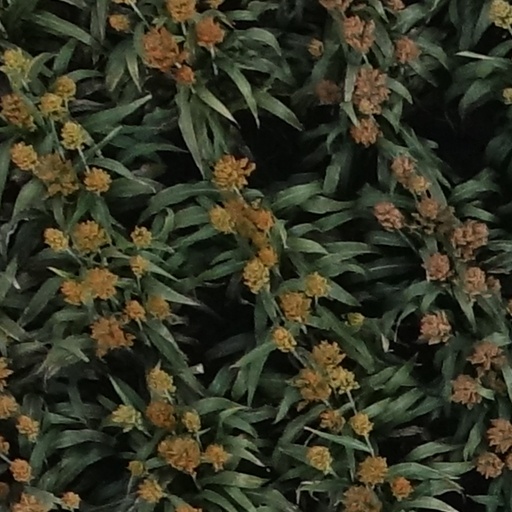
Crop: sorghum